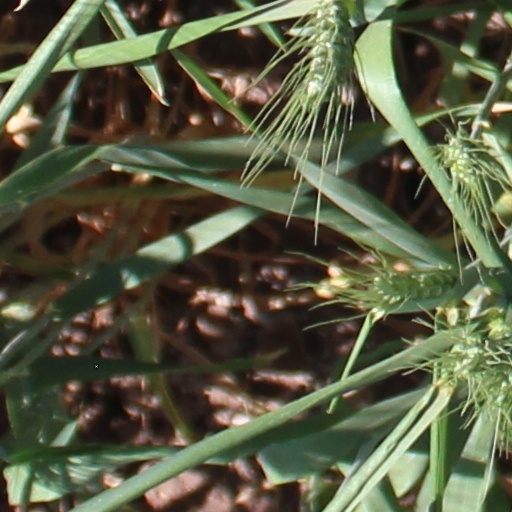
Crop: wheat